Estadio de Bata

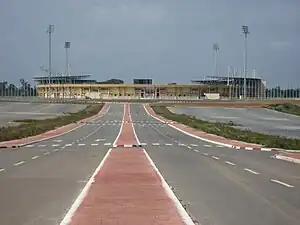
Bata Stadium in 2010

In 2011, Bouygues were appointed as contractors to expand the seating capacity to 35,000 for hosting the 2012 Africa Cup of Nations tournament semi-final. The expansion was done in a very short time with a new steel structure upper tier with 13 rows of seats and a new continuous cantilever roof.